Offshore drilling

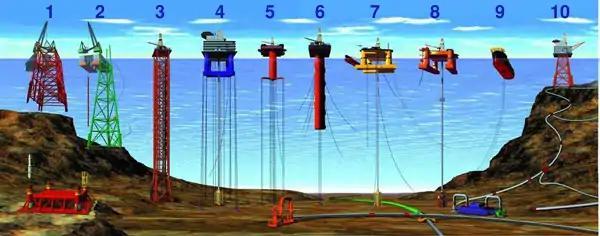
Types of offshore oil and gas structures.

Around 1891, the first submerged oil wells were drilled from platforms built on piles in the fresh waters of the Grand Lake St. Marys in Ohio. The wells were developed by small local companies such as Bryson, Riley Oil, German-American and Banker's Oil.